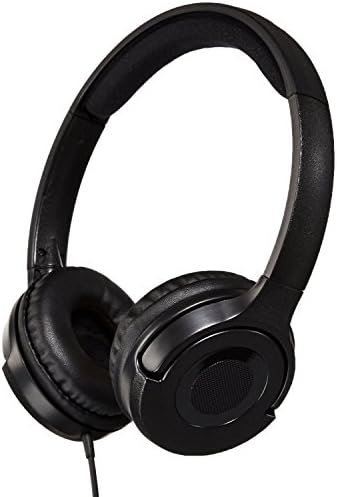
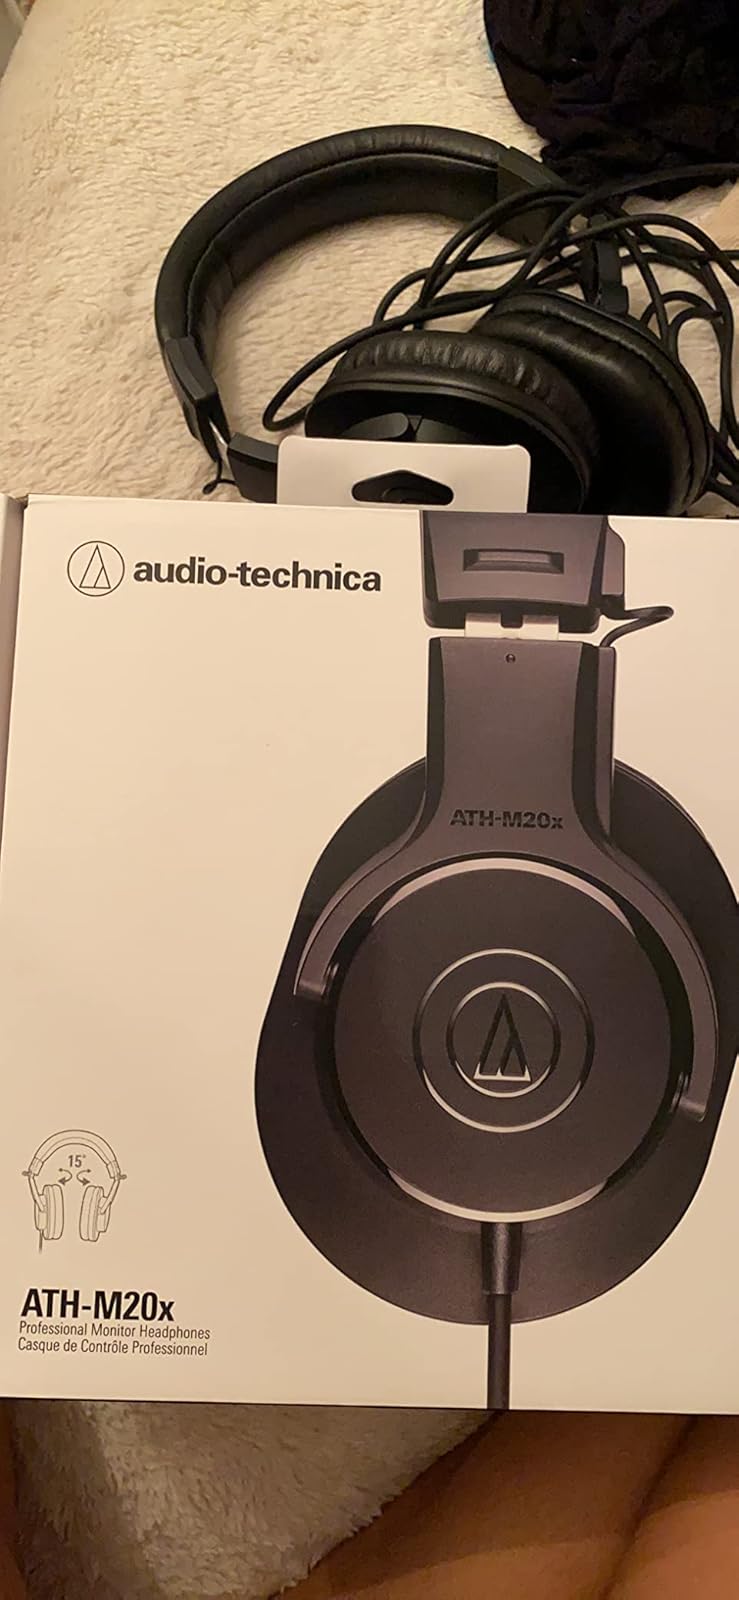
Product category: headphones
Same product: no